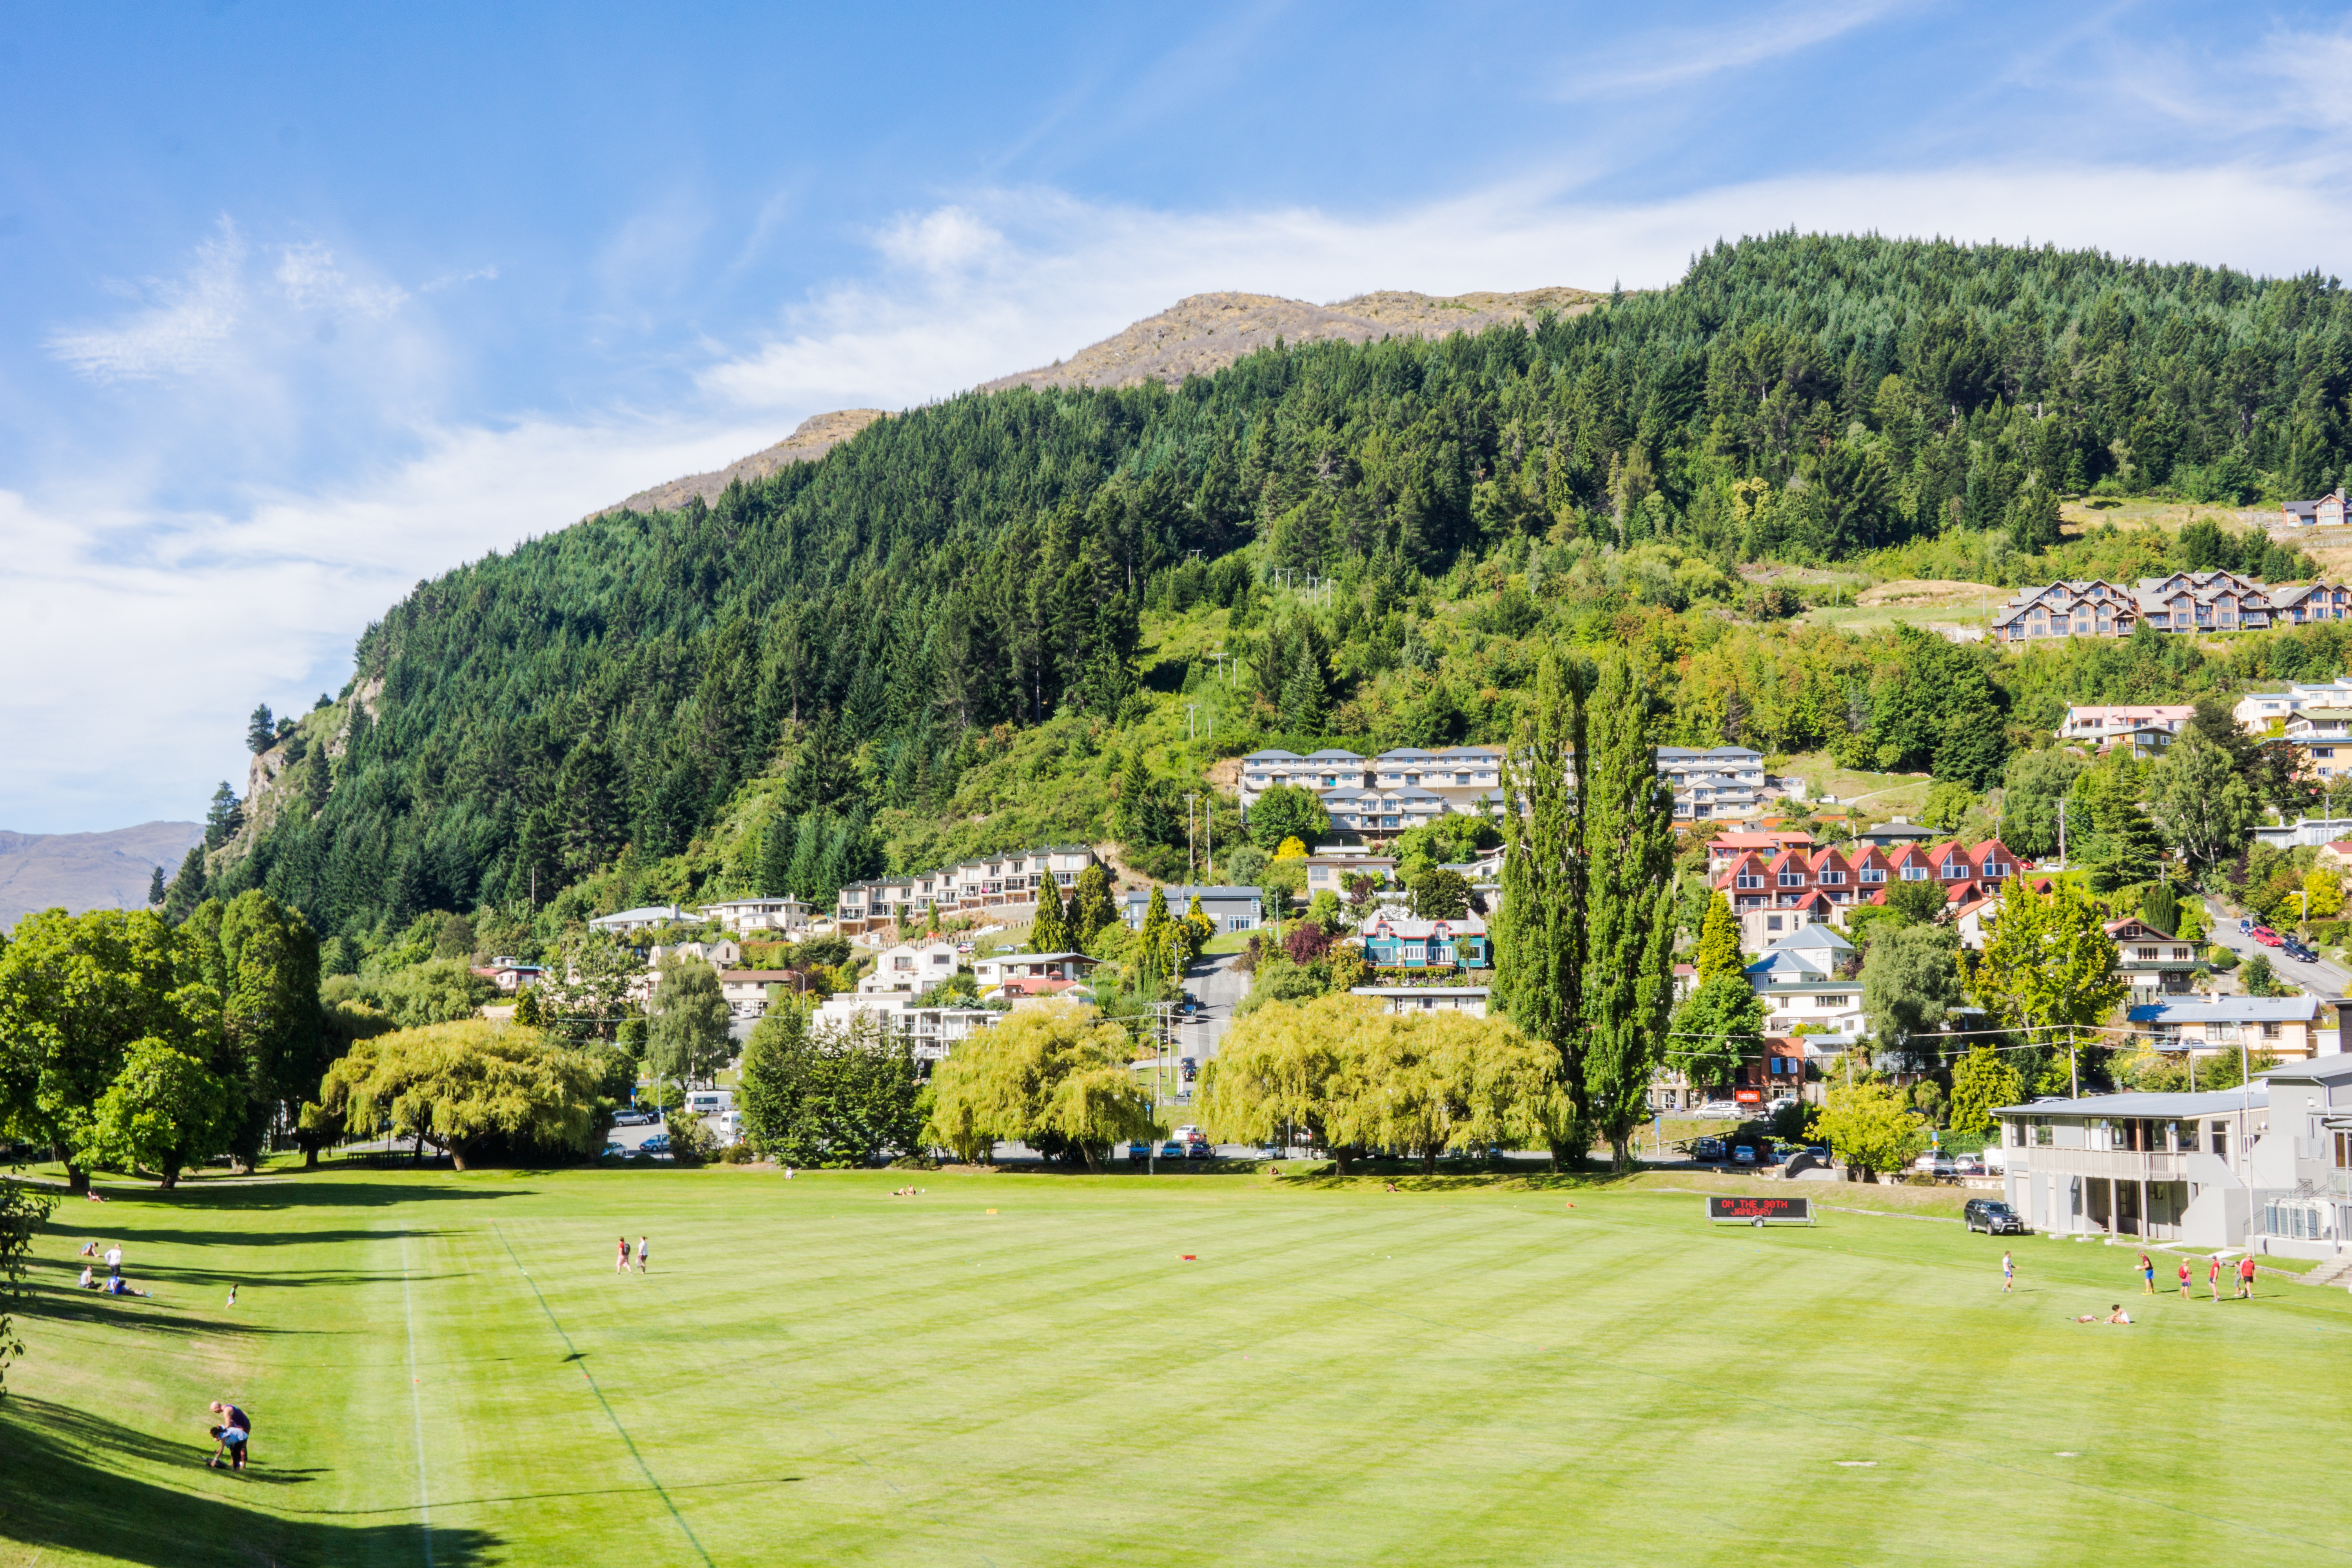
landscape, tree, nature, mountain, sky, lawn, hill, flower, mountain range, vacation, scenic, scenery, colorful, garden, outside, mountains, new zealand, beautiful, estate, queenstown, rural area, aerial photography